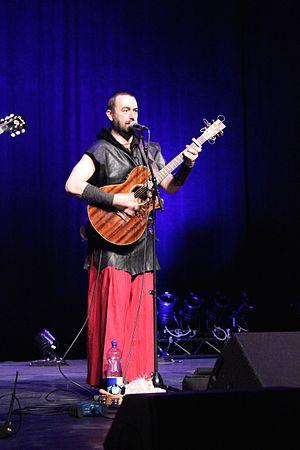
Le Naheulband en concert à l’Auditorium Stravinski à Montreux (Suisse), pendant Polymanga, le 20 avril 2014.
John Lang, alias Pen Of Chaos, est un musicien, auteur et webdesigner français né à Douarnenez le 2 juin 1972.